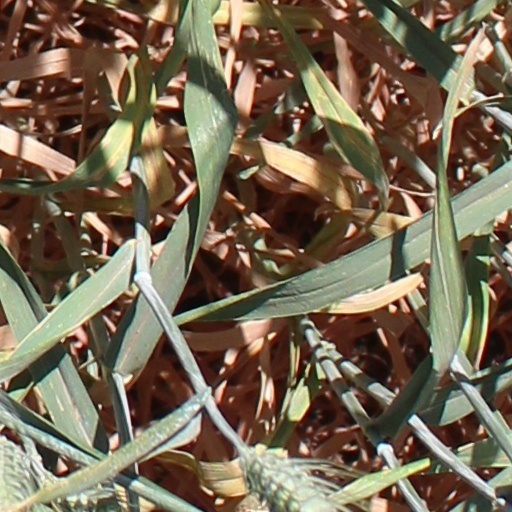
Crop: wheat